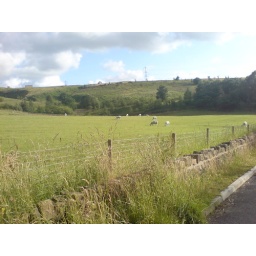
a wall and a fence to keep the sheep in